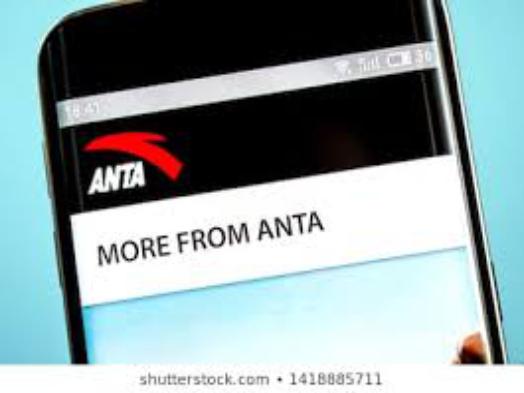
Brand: ANTA
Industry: Clothes